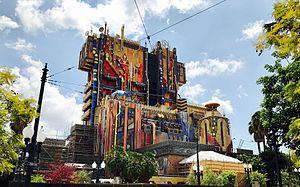
Dragon Park ouvert le 25 janvier
Guardians of the Galaxy – Mission: Breakout! est une attraction de type parcours scénique et tour de chute présente au parc Disney California Adventure. Ouverte officiellement le 27 mai 2017, Mission: Breakout est une version rethématisée de la traditionnelle The Twilight Zone Tower of Terror. Au lieu de s'inspirer de la série La Quatrième Dimension, elle est basée sur l'univers des Gardiens de la Galaxie.